Lipošćak affair

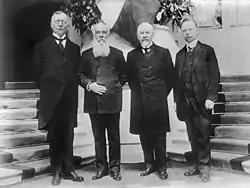
Ante Trumbić and Nikola Pašić (1st and 2nd from the left) negotiated the Corfu and Geneva declarations.

During the war, the Austro-Hungarian Army saw mass desertions of conscripts from rural areas who escaped from barracks, hospitals or never reported back after a leave. Most lived at home and only fled to nearby forests to evade gendarmes when warned by local population. In 1917, the deserters were first referred to as the Green Cadres by the authorities in the Croatia-Slavonia. By September 1918, there were about 50,000 Green Cadres among the Croats, Serbs, and Bosniaks (about 10,000 in Bosnia, and the bulk in Croatia-Slavonia). Petrova Gora, Fruška Gora, Zrinska Gora, and Papuk mountains, as well as Hrvatsko Zagorje, and the surroundings of the village of Dalj saw large numbers of the Green Cadres.